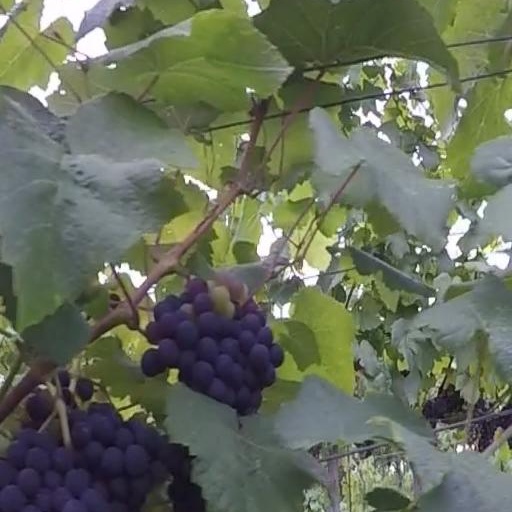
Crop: grape